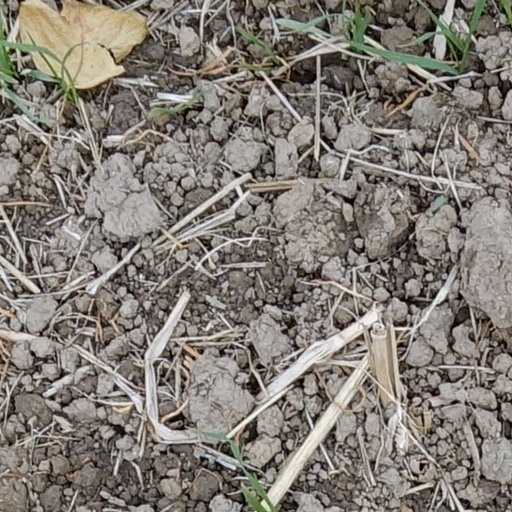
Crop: wheat